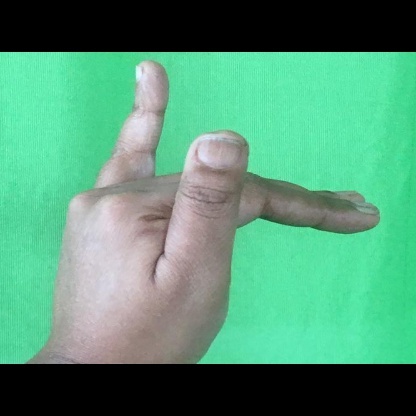
Mudra: Mrigasirsha